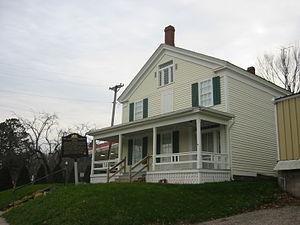
La ville de Faribault est le siège du comté de Rice, dans l’État du Minnesota, aux États-Unis. Sa population s’élevait à 23 352 habitants lors du recensement de 2010, estimée à 23 851 habitants en 2018.